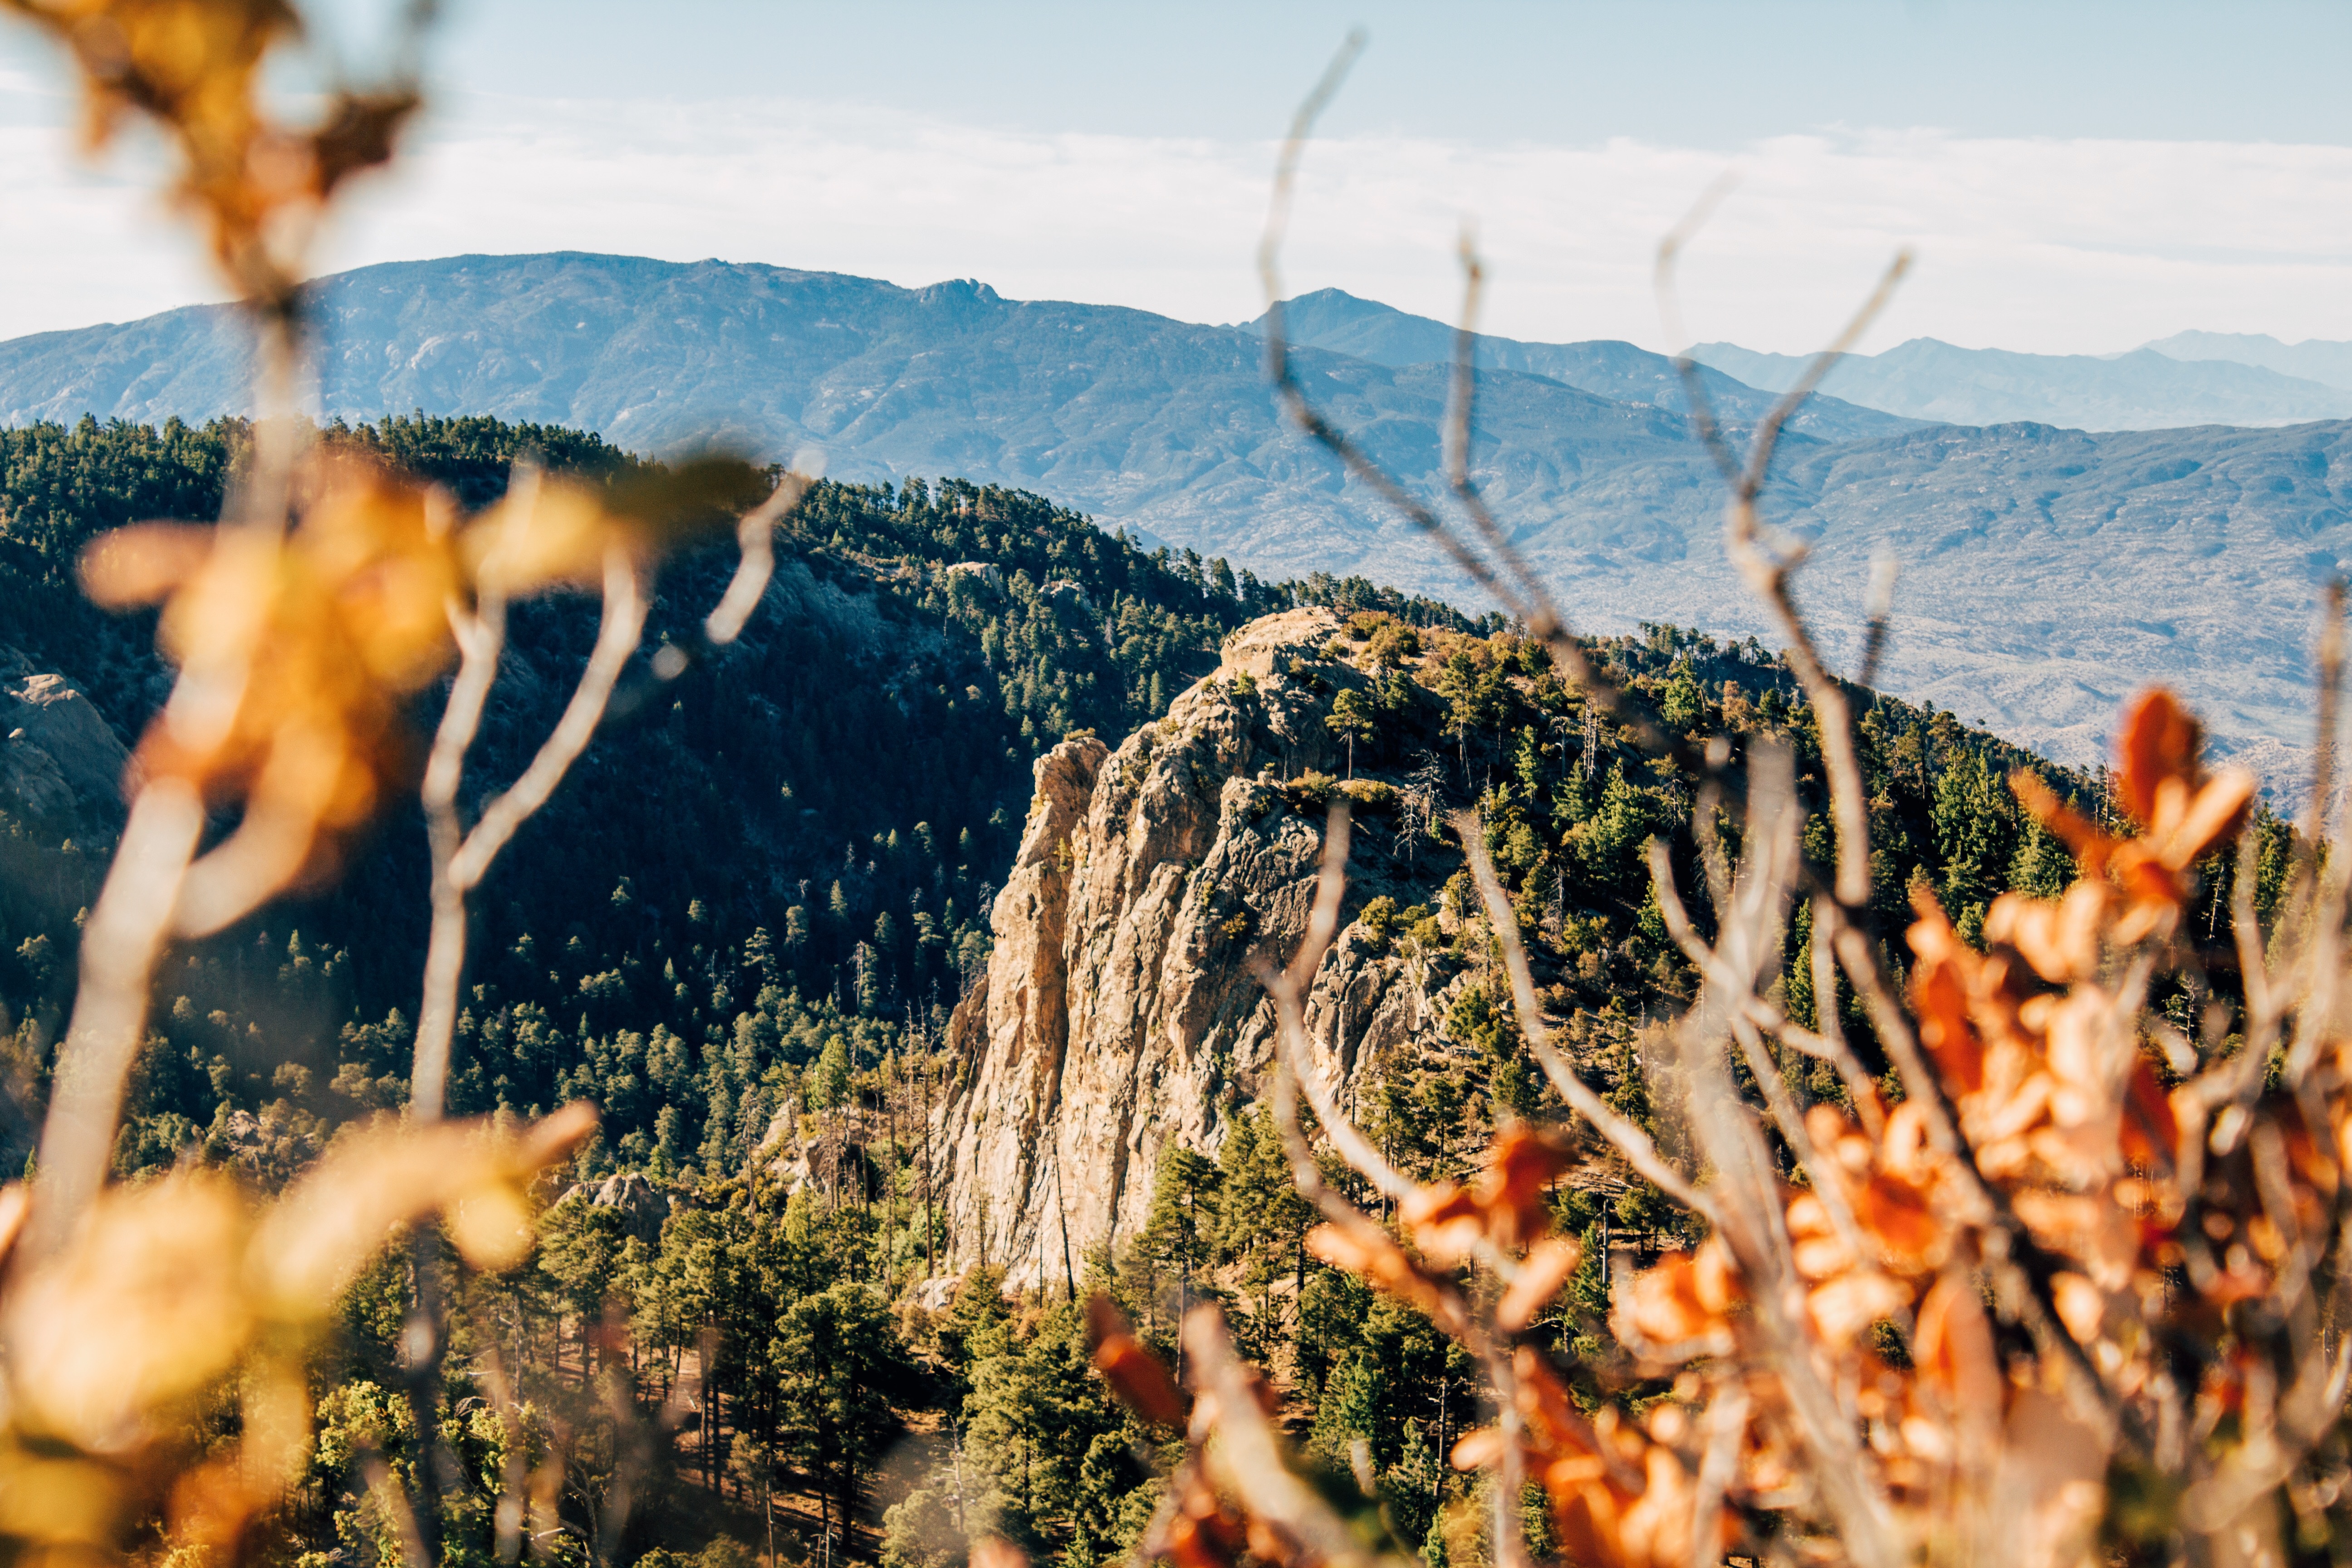
tree, nature, rock, mountain, winter, plant, leaf, flower, frost, mountain range, autumn, flora, season, land plant